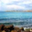
Label: sea